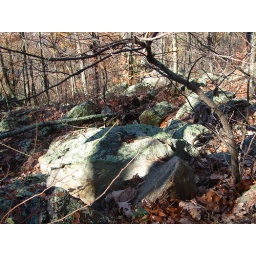
Fort Mountain State Park, GA - tree arching over rock